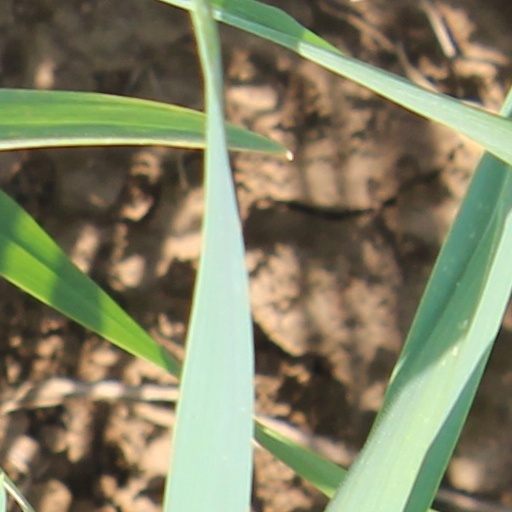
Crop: wheat